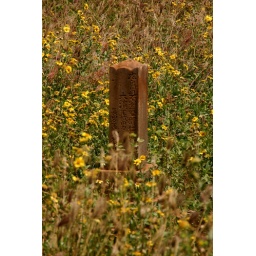
At an abandoned cemetery near glass beach